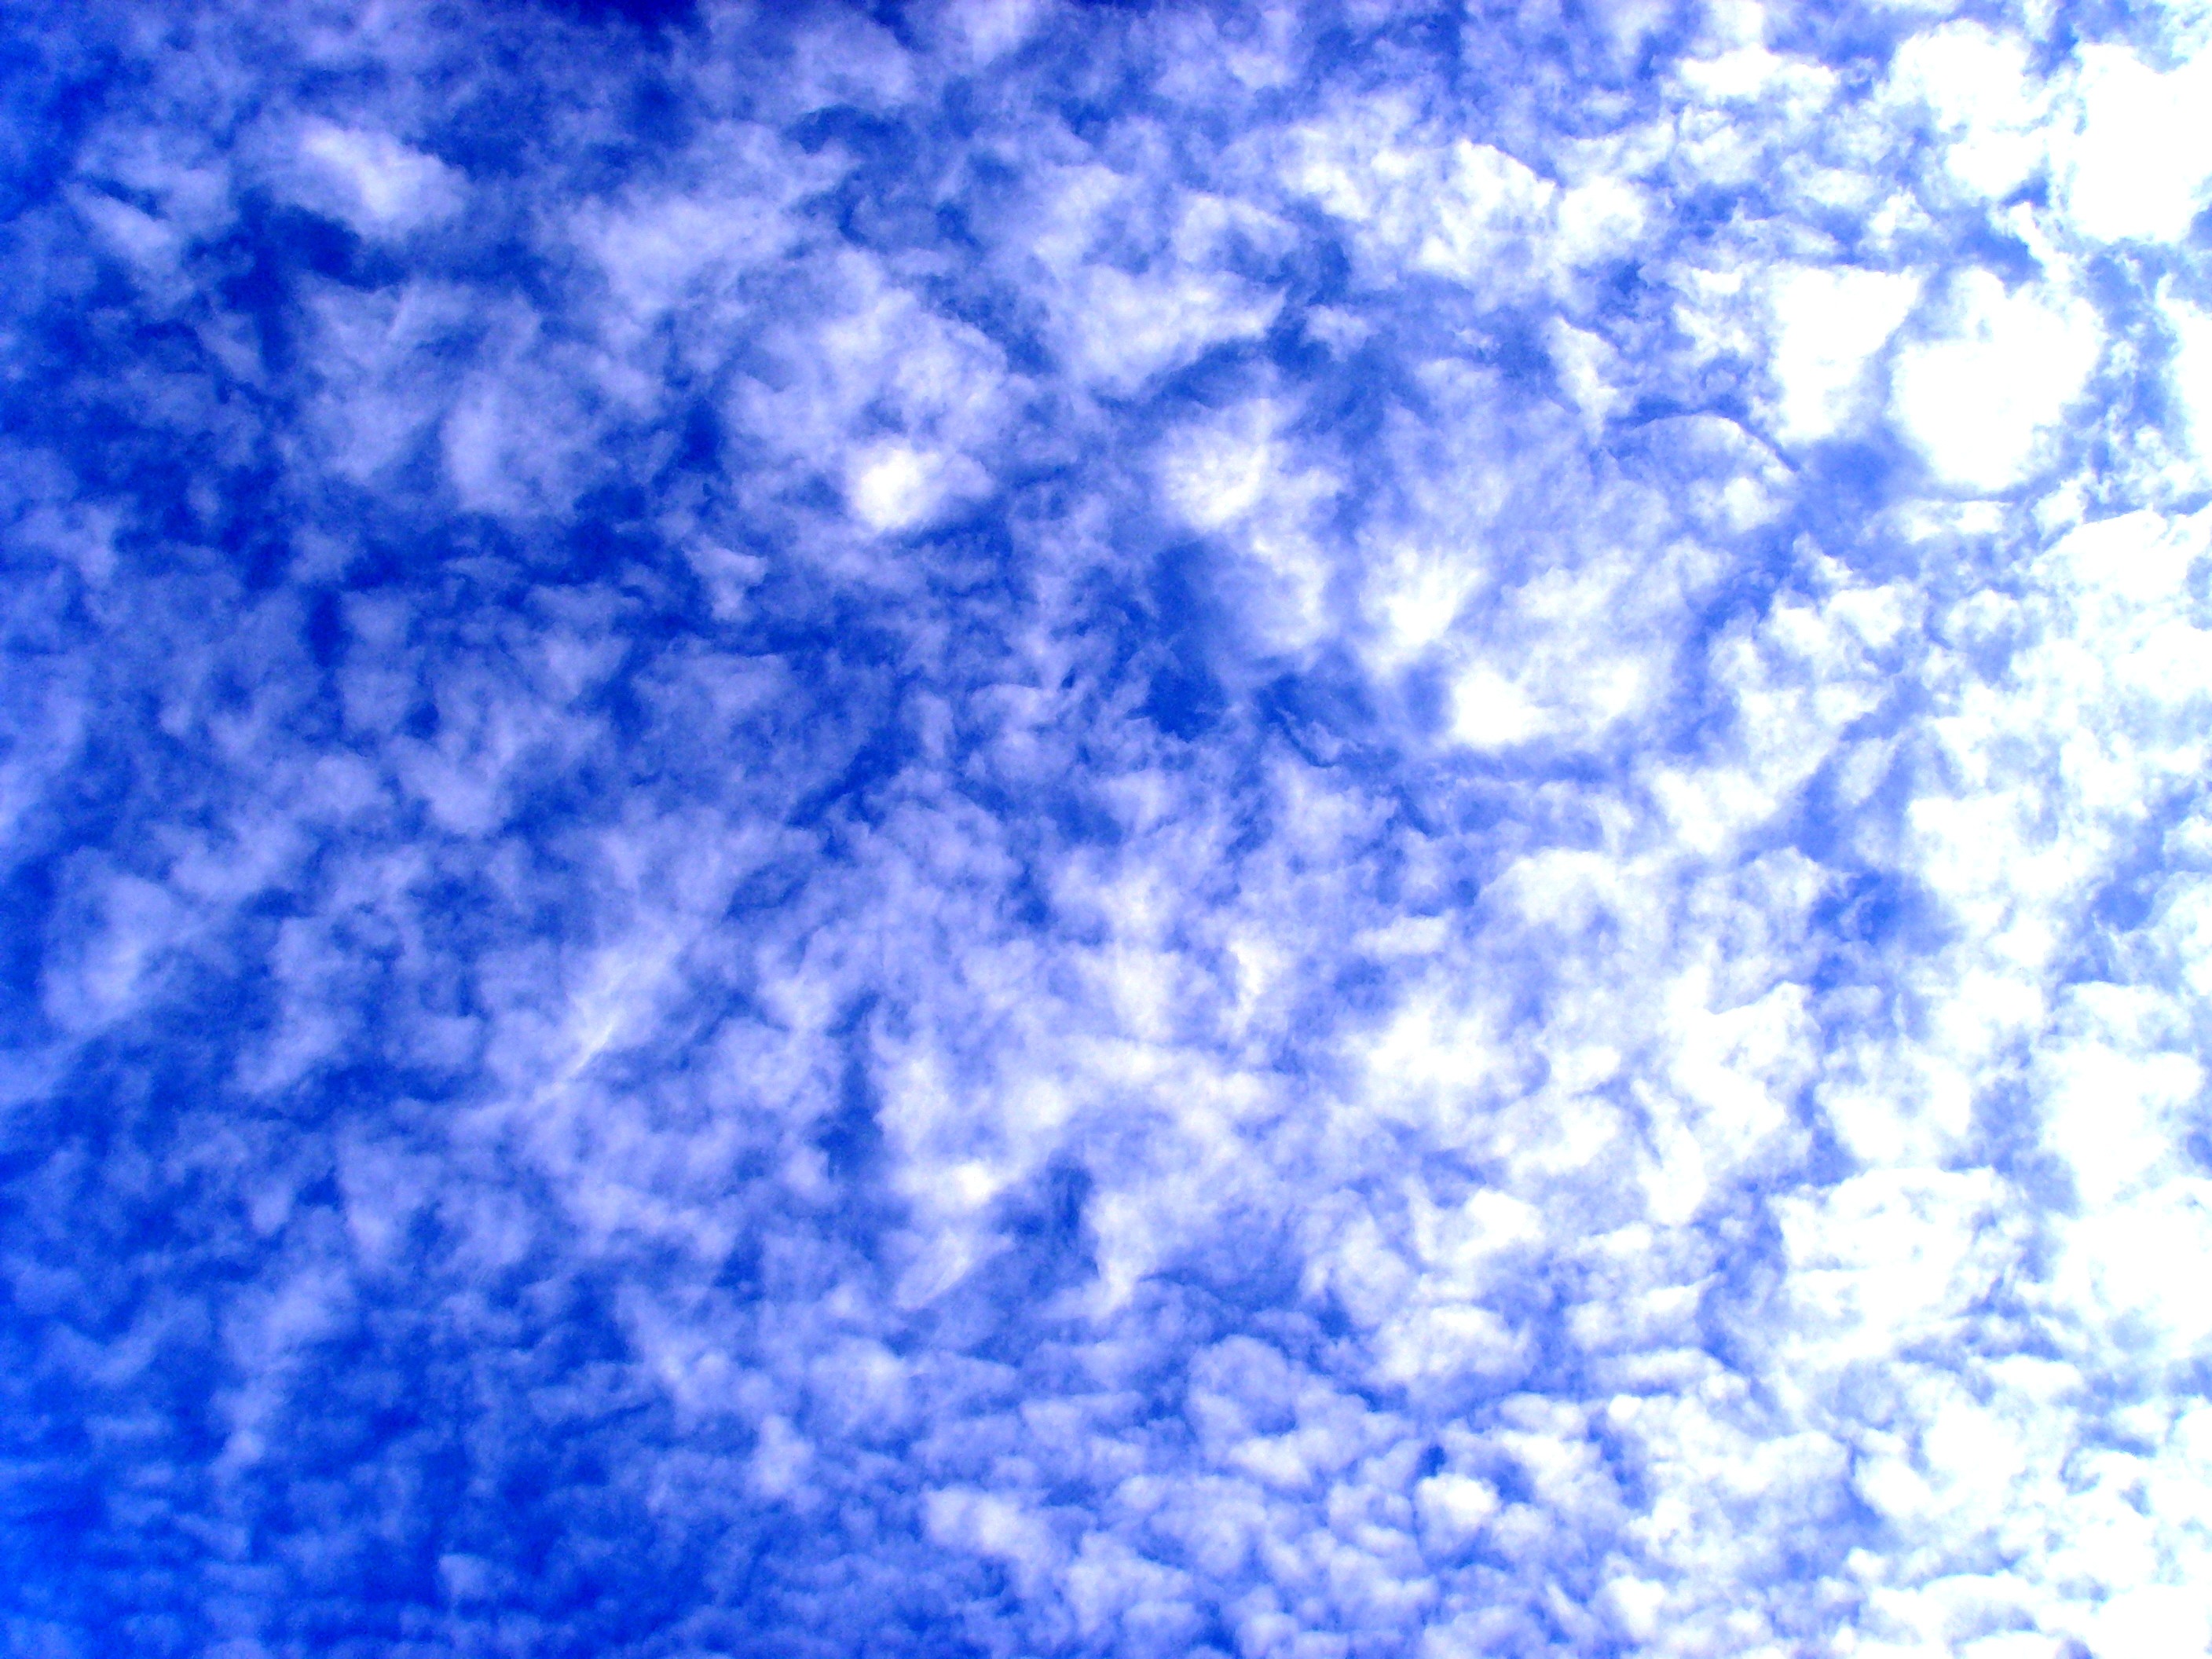
light, cloud, sky, sunlight, texture, atmosphere, line, blue, day, pure, white cloud, meteorological phenomenon